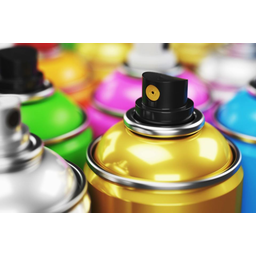
Label: metal